William Danielstoun

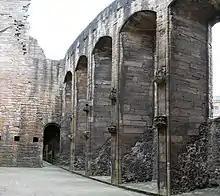
Danielstoun completed the roof of the chapel at Linlithgow Palace

Danielstoun was made keeper of Linlithgow Palace on 19 November 1540, replacing Thomas Johnston. His annual fee was £50 Scots.